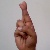
The image shows a hand gesture representing the letter 'R' in Indian Sign Language.